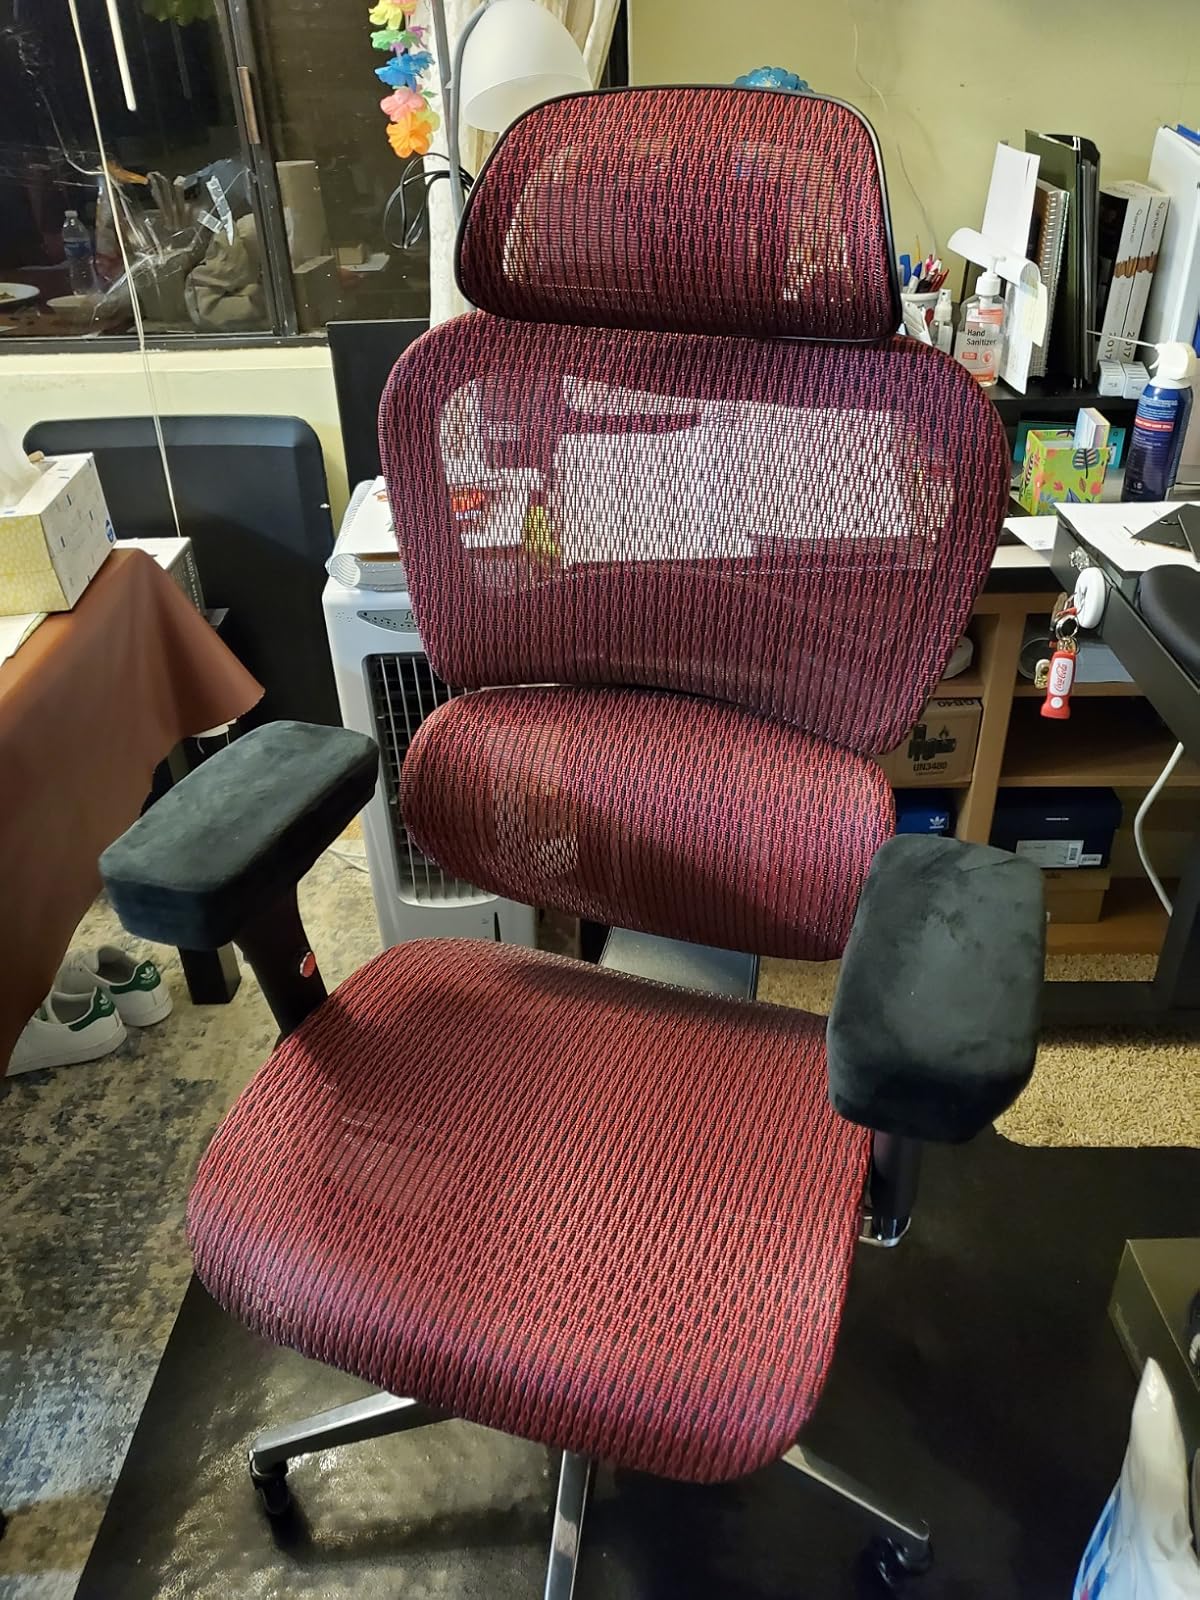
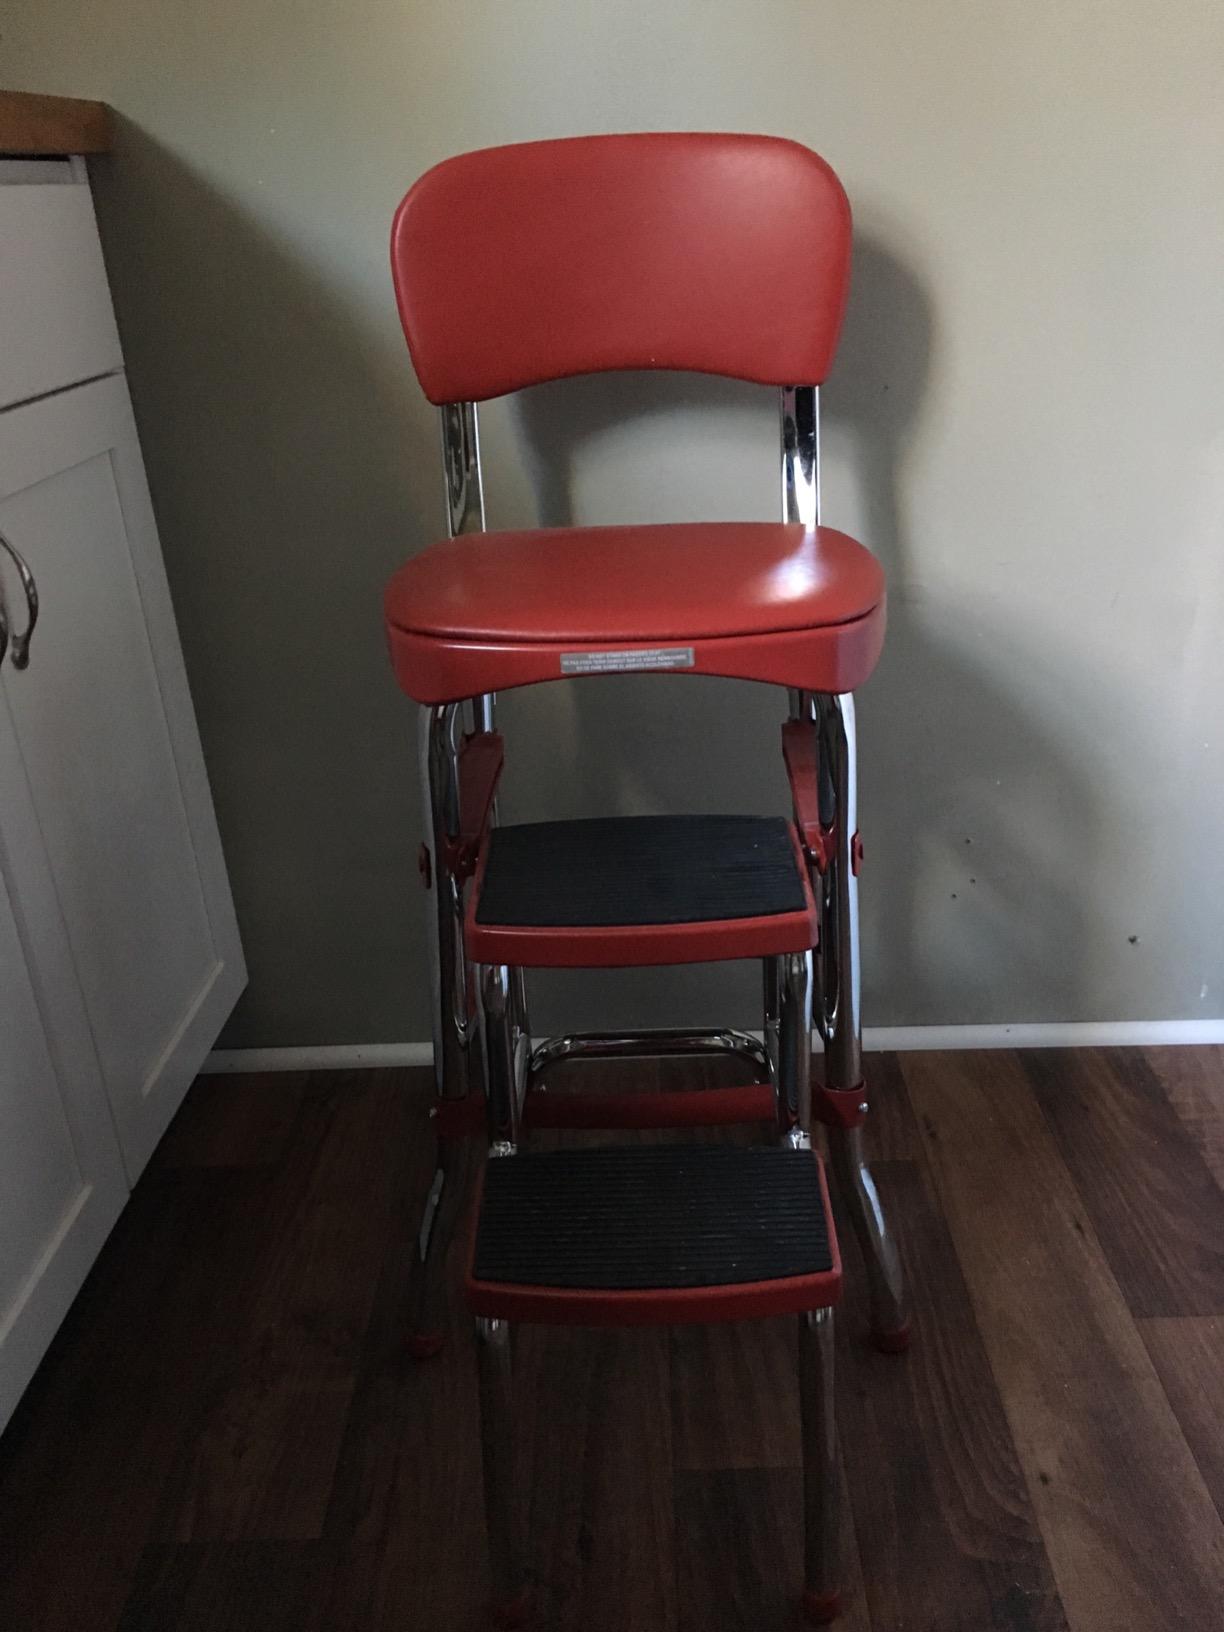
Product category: items_chair
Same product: no